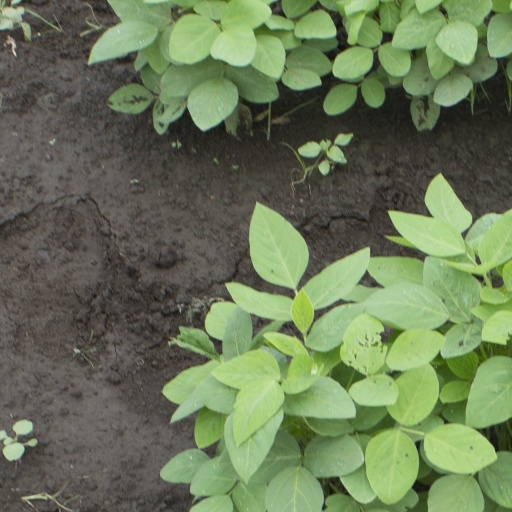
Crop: soybean